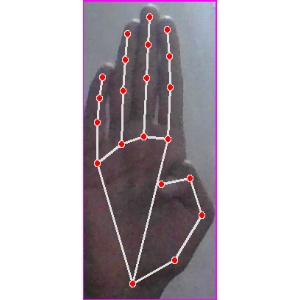
अक्षर: झ